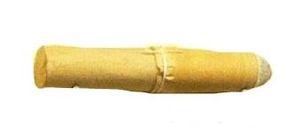
L’histoire de la médecine dentaire est une partie de l'histoire de la médecine, et l'étude des développements historiques de la médecine dentaire, y compris des biographies des personnes qui ont influencé la médecine dentaire de leur temps. Cette histoire s'étend très loin dans le passé. Ainsi, au Danemark, la preuve de l'ouverture d'une molaire remonte au néolithique. Le traitement conservatoire des dents chez les anciens paysans du Pakistan a pu être prouvé dans l'intervalle de 7 000 à 5 500 ans av. J.C, et ce avec l'intention de « réparer » les dents, et éventuellement même de combler les cavités. Depuis les Sumériens, on a cru jusqu'aux temps modernes qu'un ver dans la dent était responsable de la carie. Les premiers travaux sur la technique dentaire ont été faits au milieu du Iᵉʳ millénaire av. J.-C. par les Étrusques et les Phéniciens. L'influence des savants romains et grecs a été déterminante au Moyen Âge tant dans le monde chrétien que dans le monde arabe.
Le fusil Modèle 1866 dit Chassepot du nom de son créateur Antoine Alphonse Chassepot est un fusil de l'armée française mis en service en 1866.